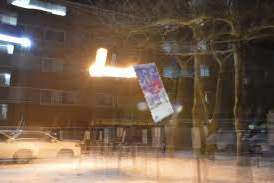
Denominación: 100